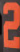
Number: 2